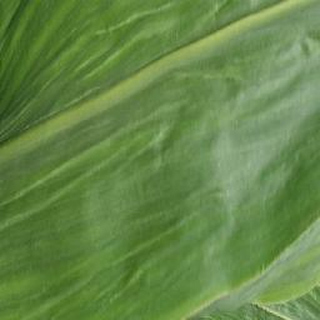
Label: healthy_corn